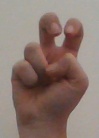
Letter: toot